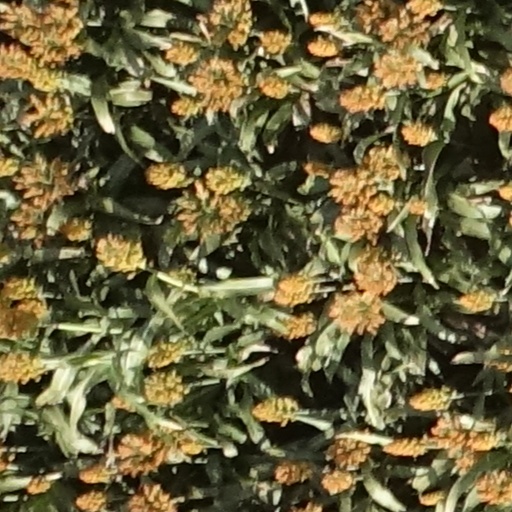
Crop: sorghum